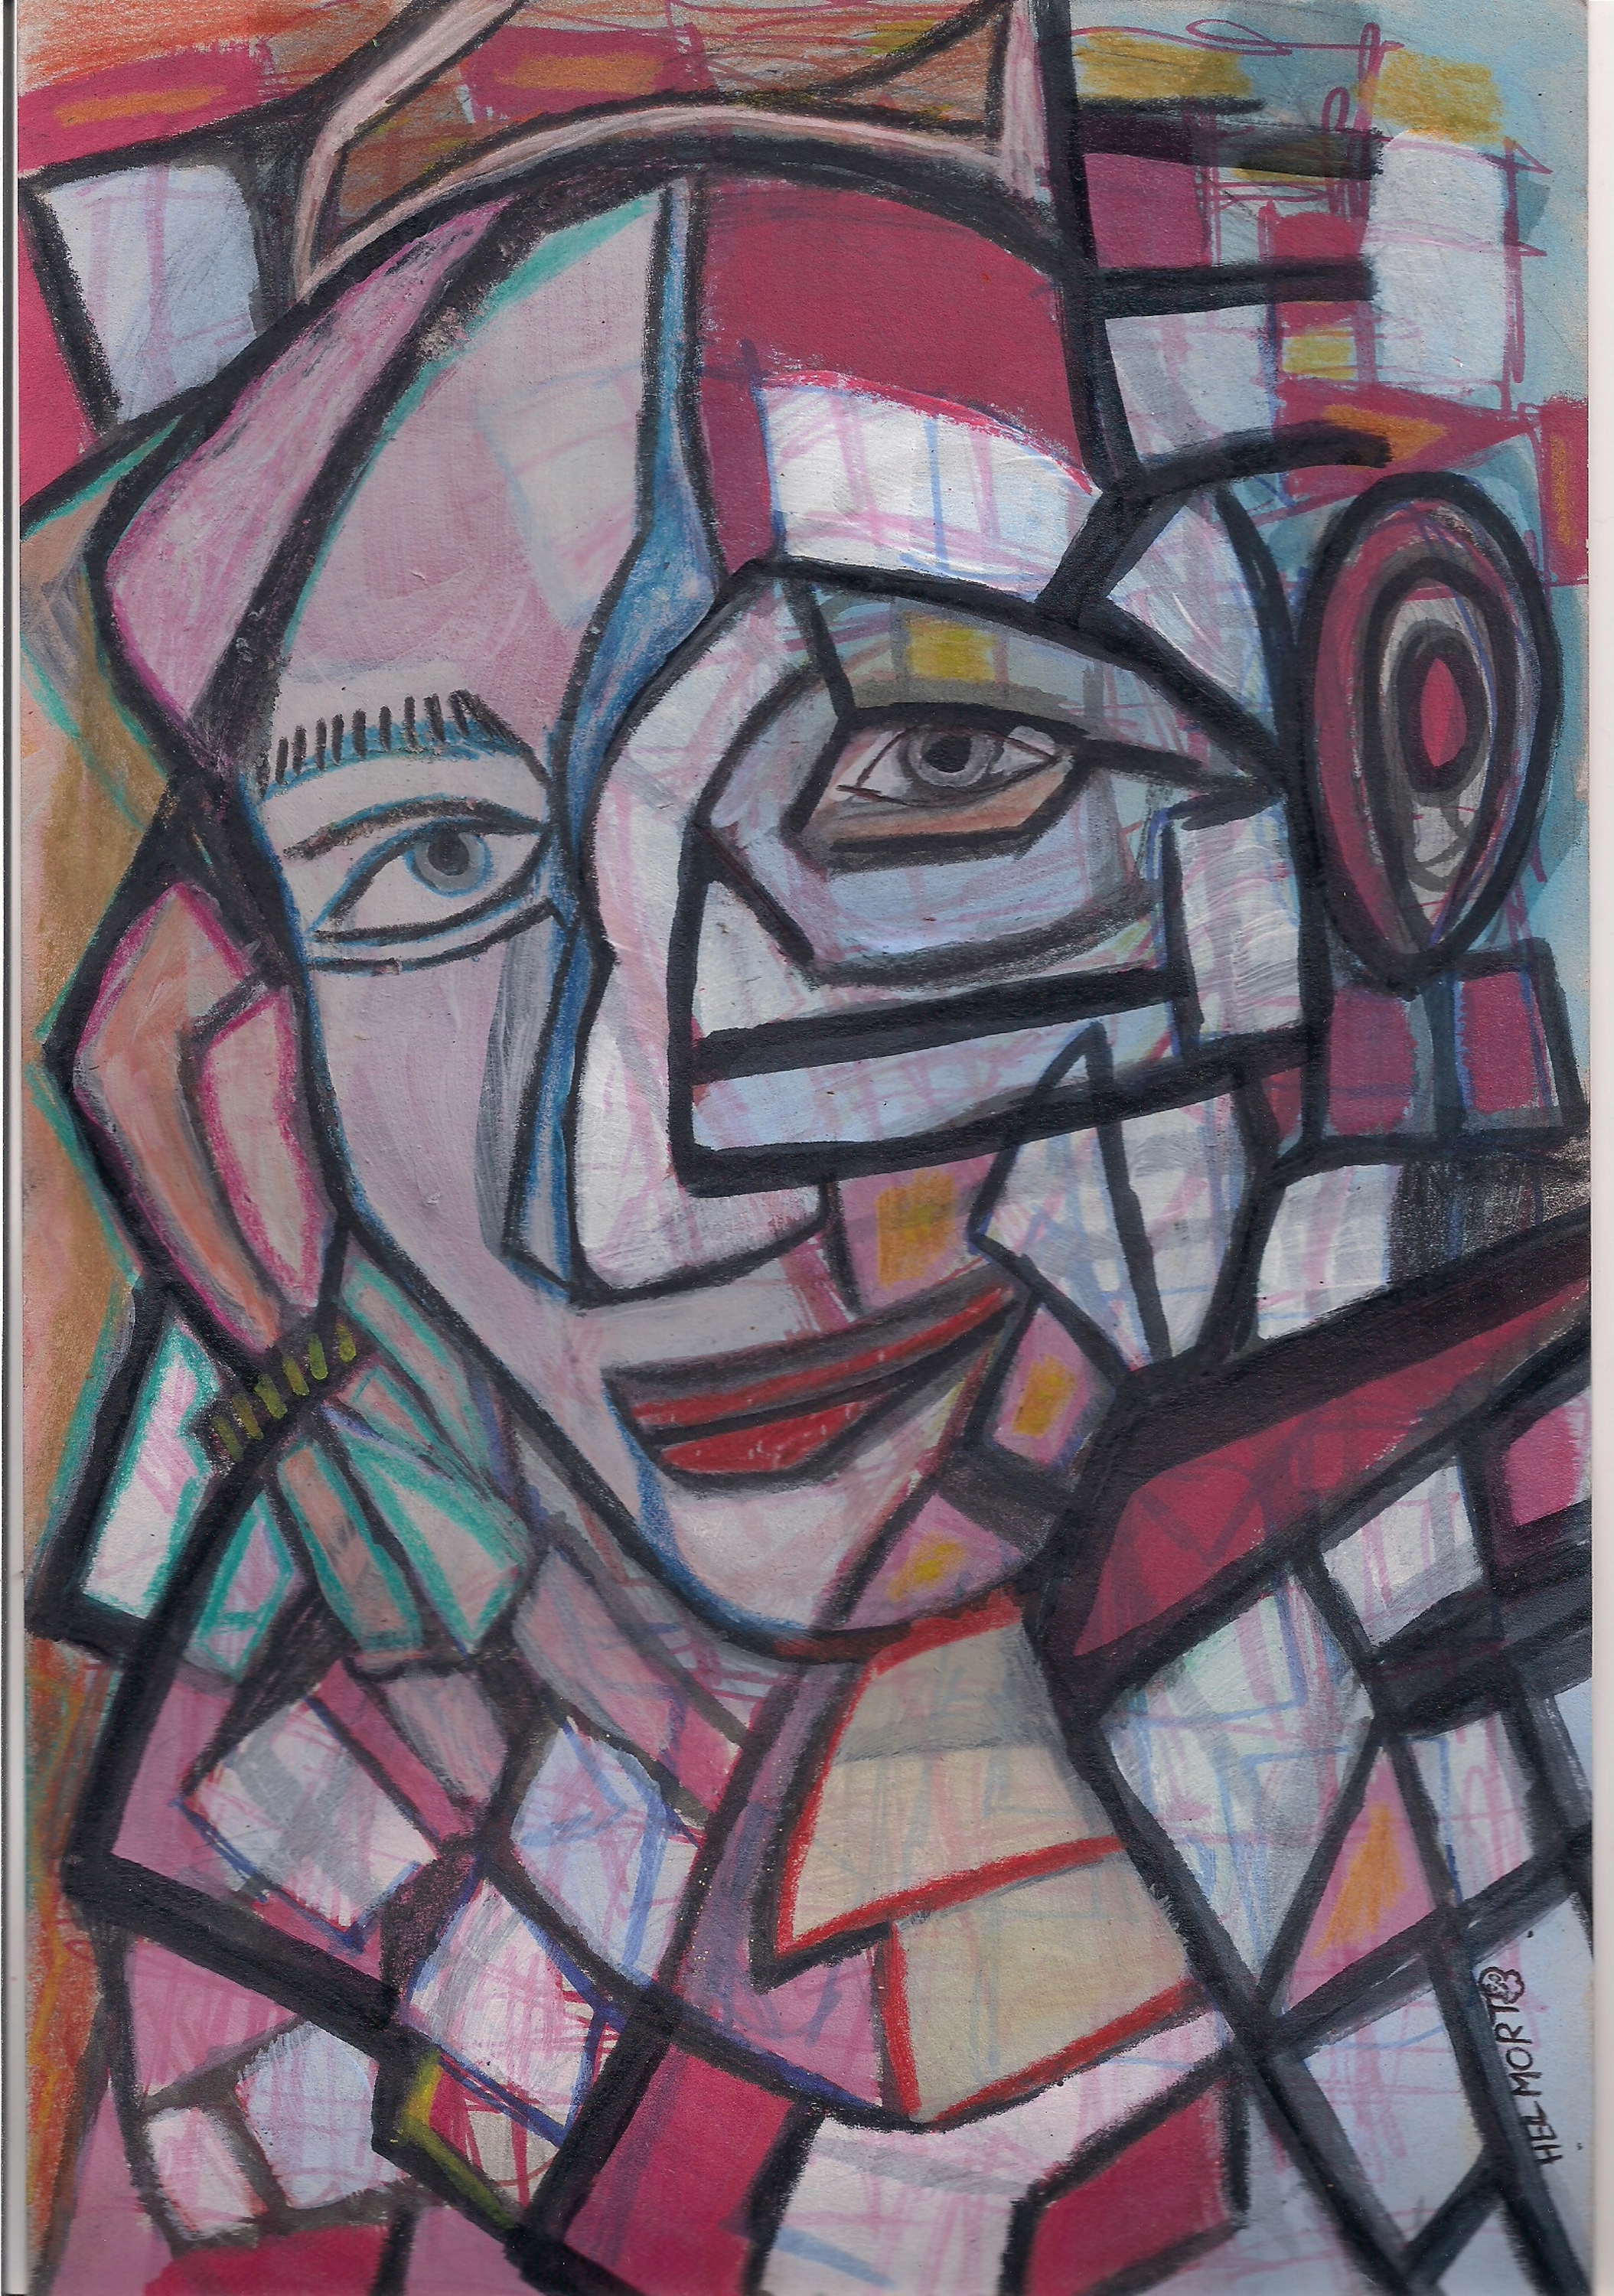
art, beautiful, Helen Mort, woman, london, fine art, contemporary art, fashion, girl, model, nude, conceptual art, europe, Saatchi, draw, drawing, painting, graphic, modern art, visual arts, graffiti, still life, psychedelic art, acrylic paint, illustration, artwork